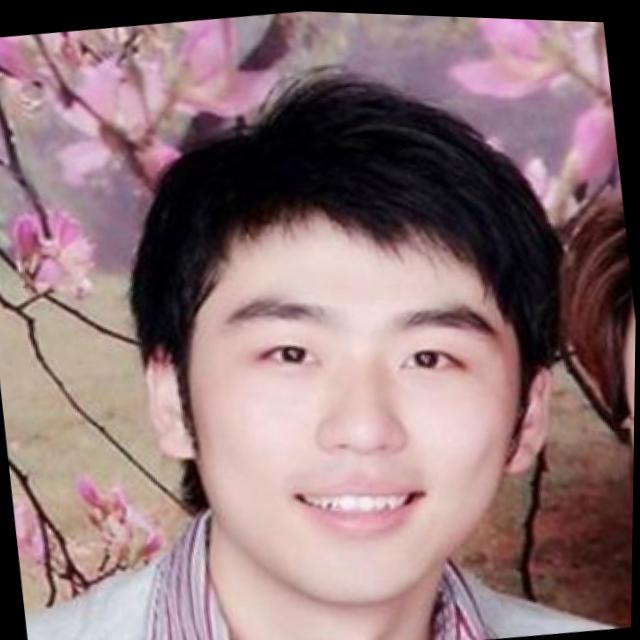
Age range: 21-44